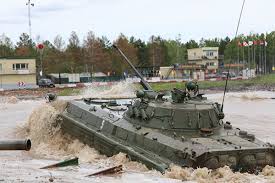
Label: BMP-2